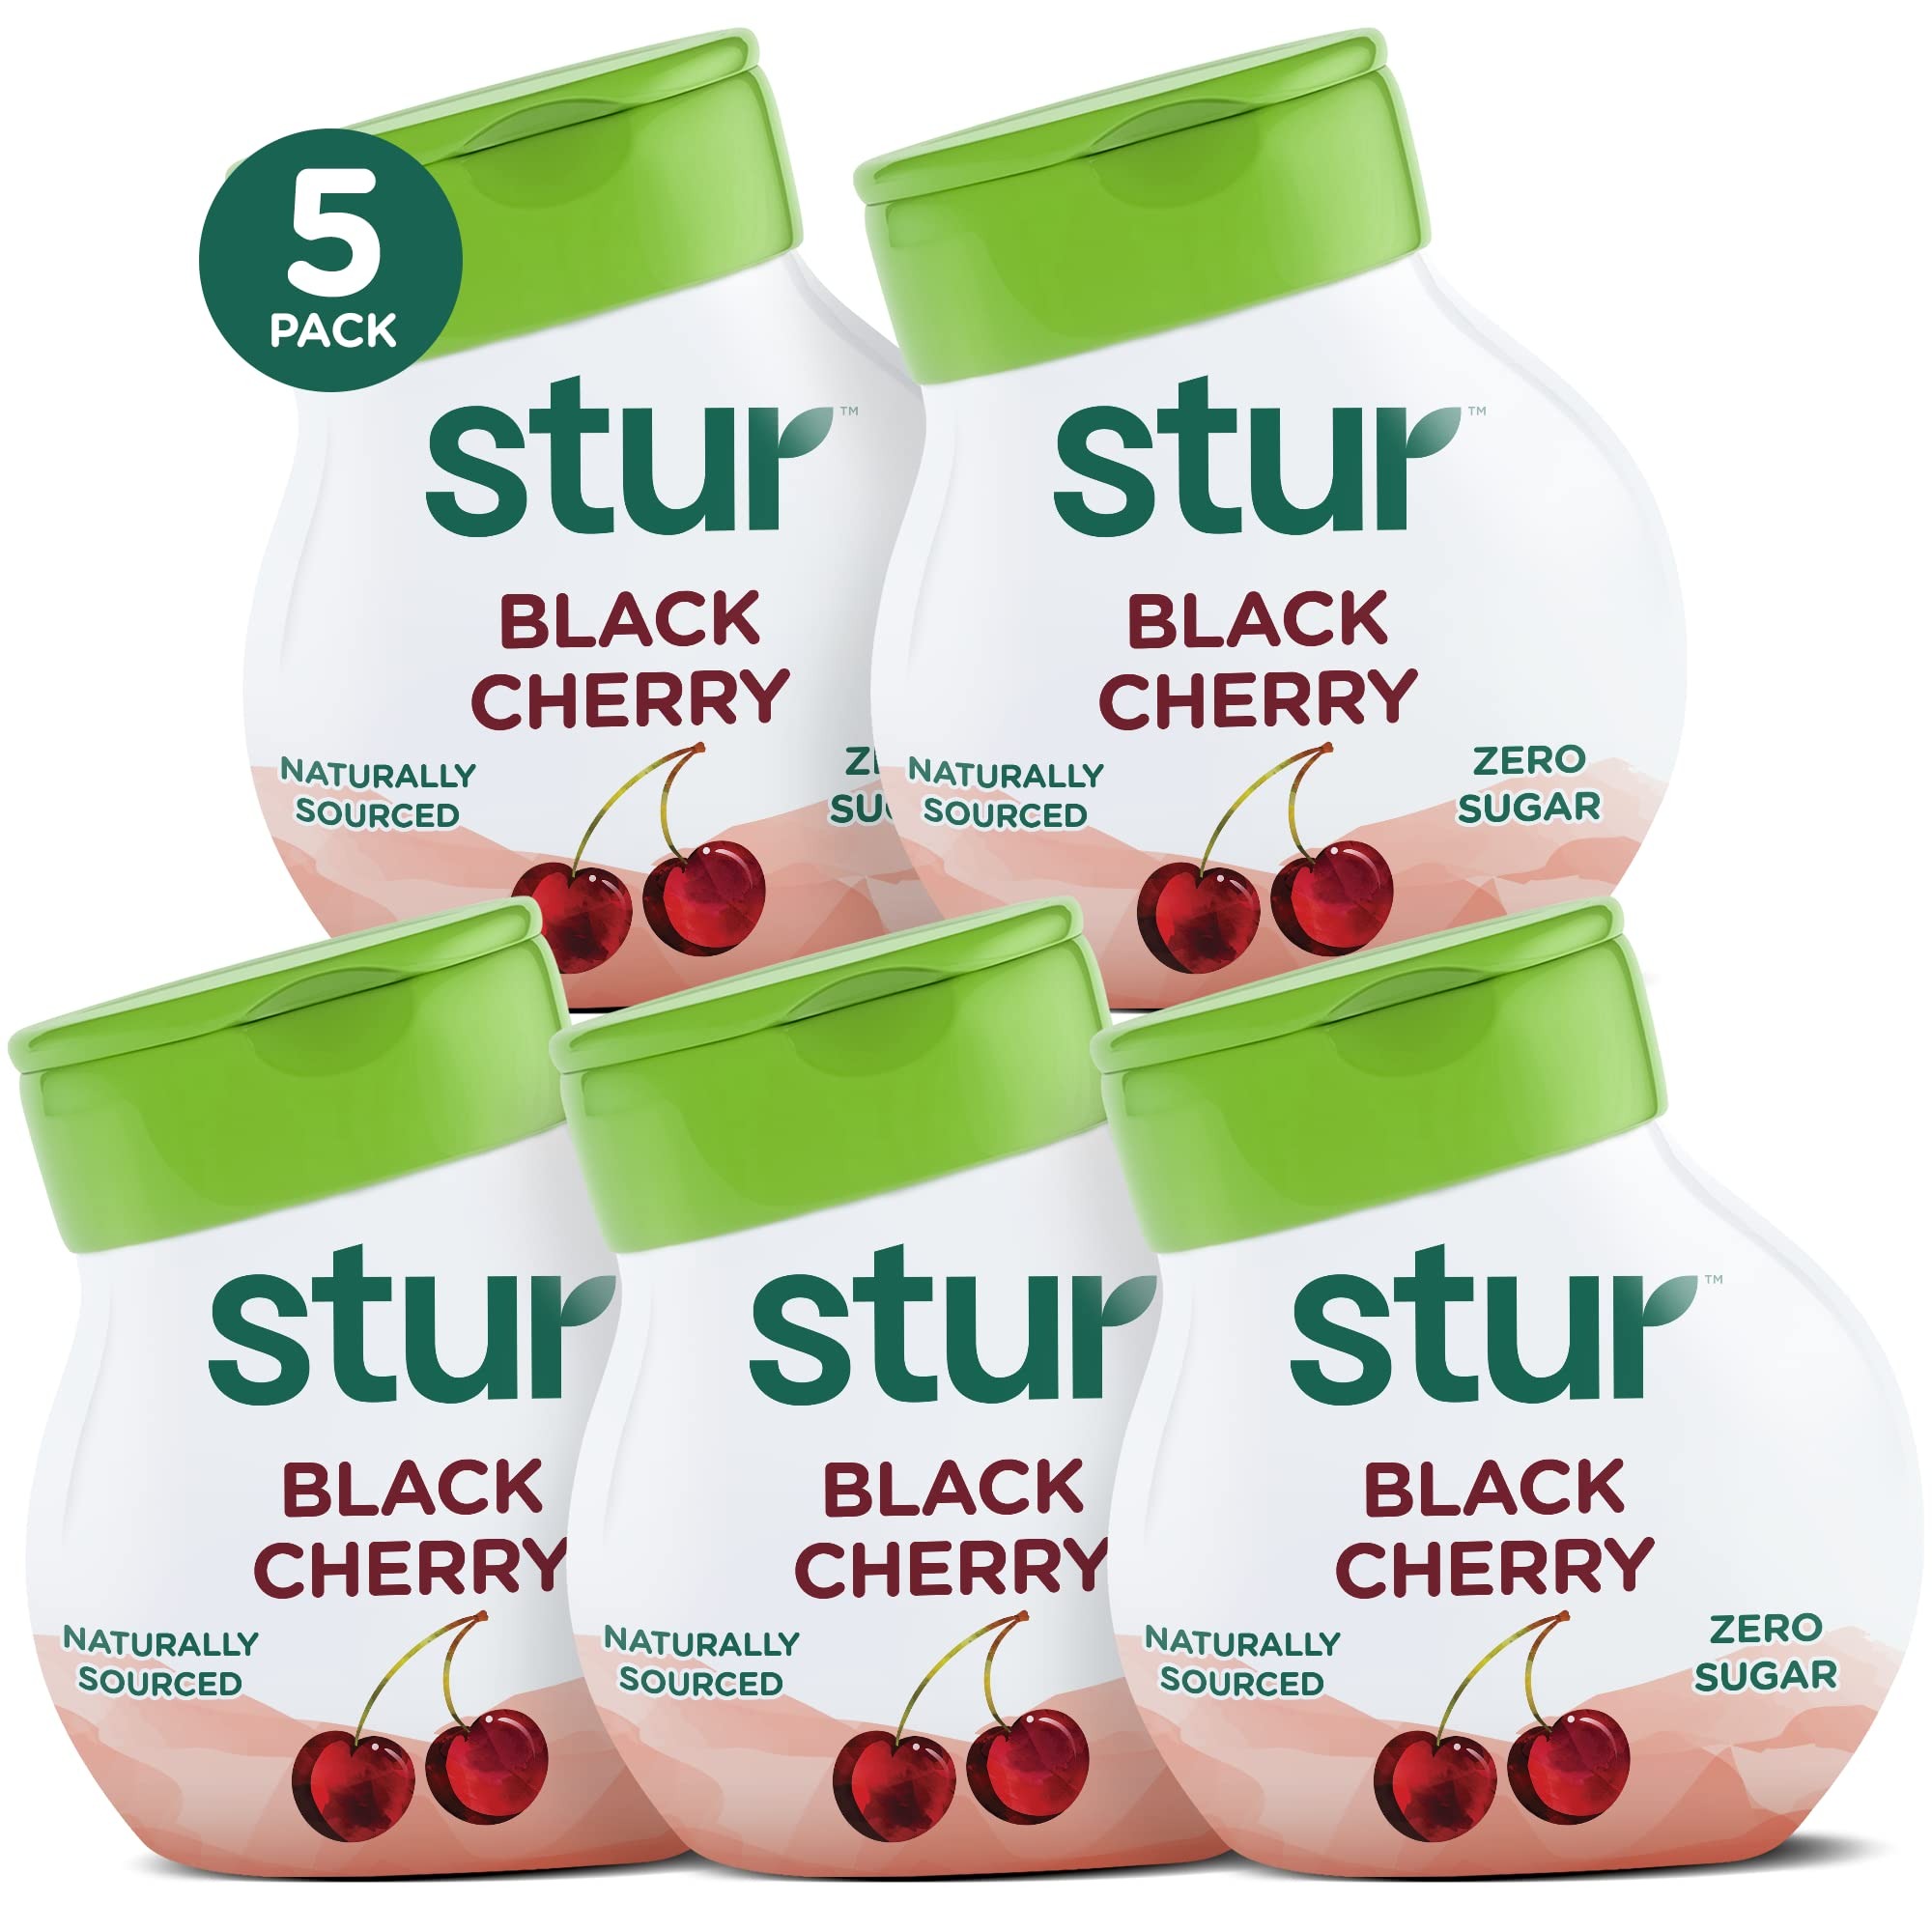
Item Name: Stur LWE (Black Cherry, 5-Pack)
Value: 8.1
Unit: Fl Oz

Price: 35.6